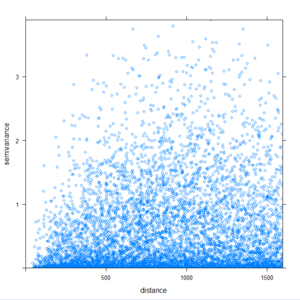
Variogramme-nuage utilisant l'exemple donné par Edzer J. Pebesma sur les données ""meuse"" incluses dans le package gstat de R"
La fouille de données spatiales est la technique d'exploration de données géographiques, à notre échelle sur terre, mais aussi astronomiques, dont le but est de découvrir des régularités intéressantes dans des données textuelles, diachroniques, ou géométriques telles que vecteurs, trames, graphes. Les données spatiales donnent des informations à des échelles différentes, fournies par des techniques différentes, sous des formats différents, dans une période de temps souvent longue en vue de l'observation des changements. Les volumes sont donc très importants, les données peuvent être imparfaites, bruitées. De plus, les relations entre les données spatiales sont souvent implicites : les relations ensemblistes, topologiques, directionnelles et métriques se rencontrent fréquemment dans cette spécialisation de l'exploration des données. La fouille de données spatiales est donc particulièrement ardue.
En géostatistique intrinsèque, le nuage variographique ou nuée variographique est un nuage de points des données exprimant leur variabilité selon leurs interdistances. Pour un jeu de données Z₁, …, Zₙ aux points x₁, …, xₙ, il représente les points d'abscisses ∥xⱼ−xᵢ∥ et d'ordonnées ½².